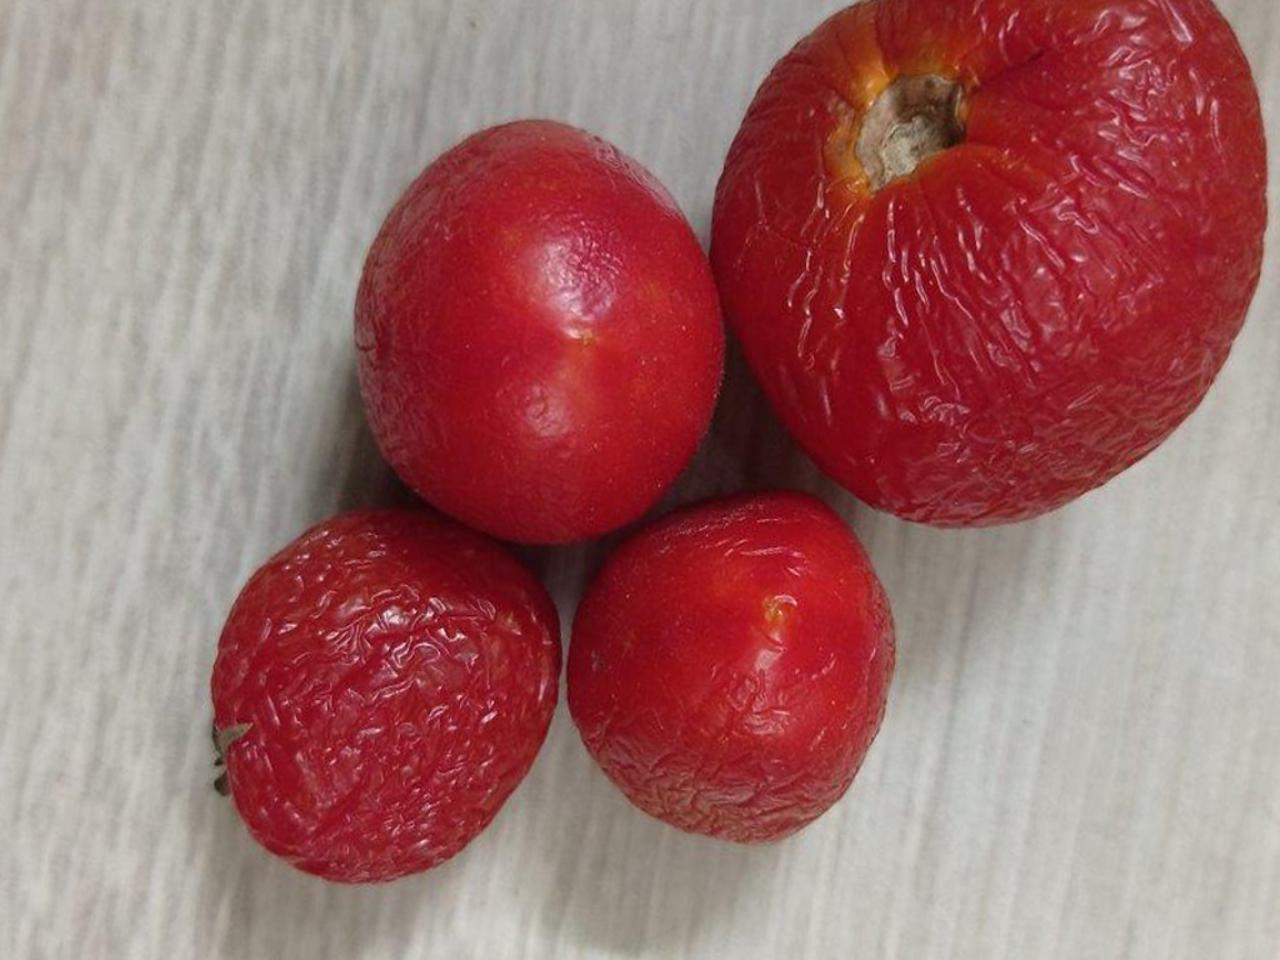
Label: Rotten